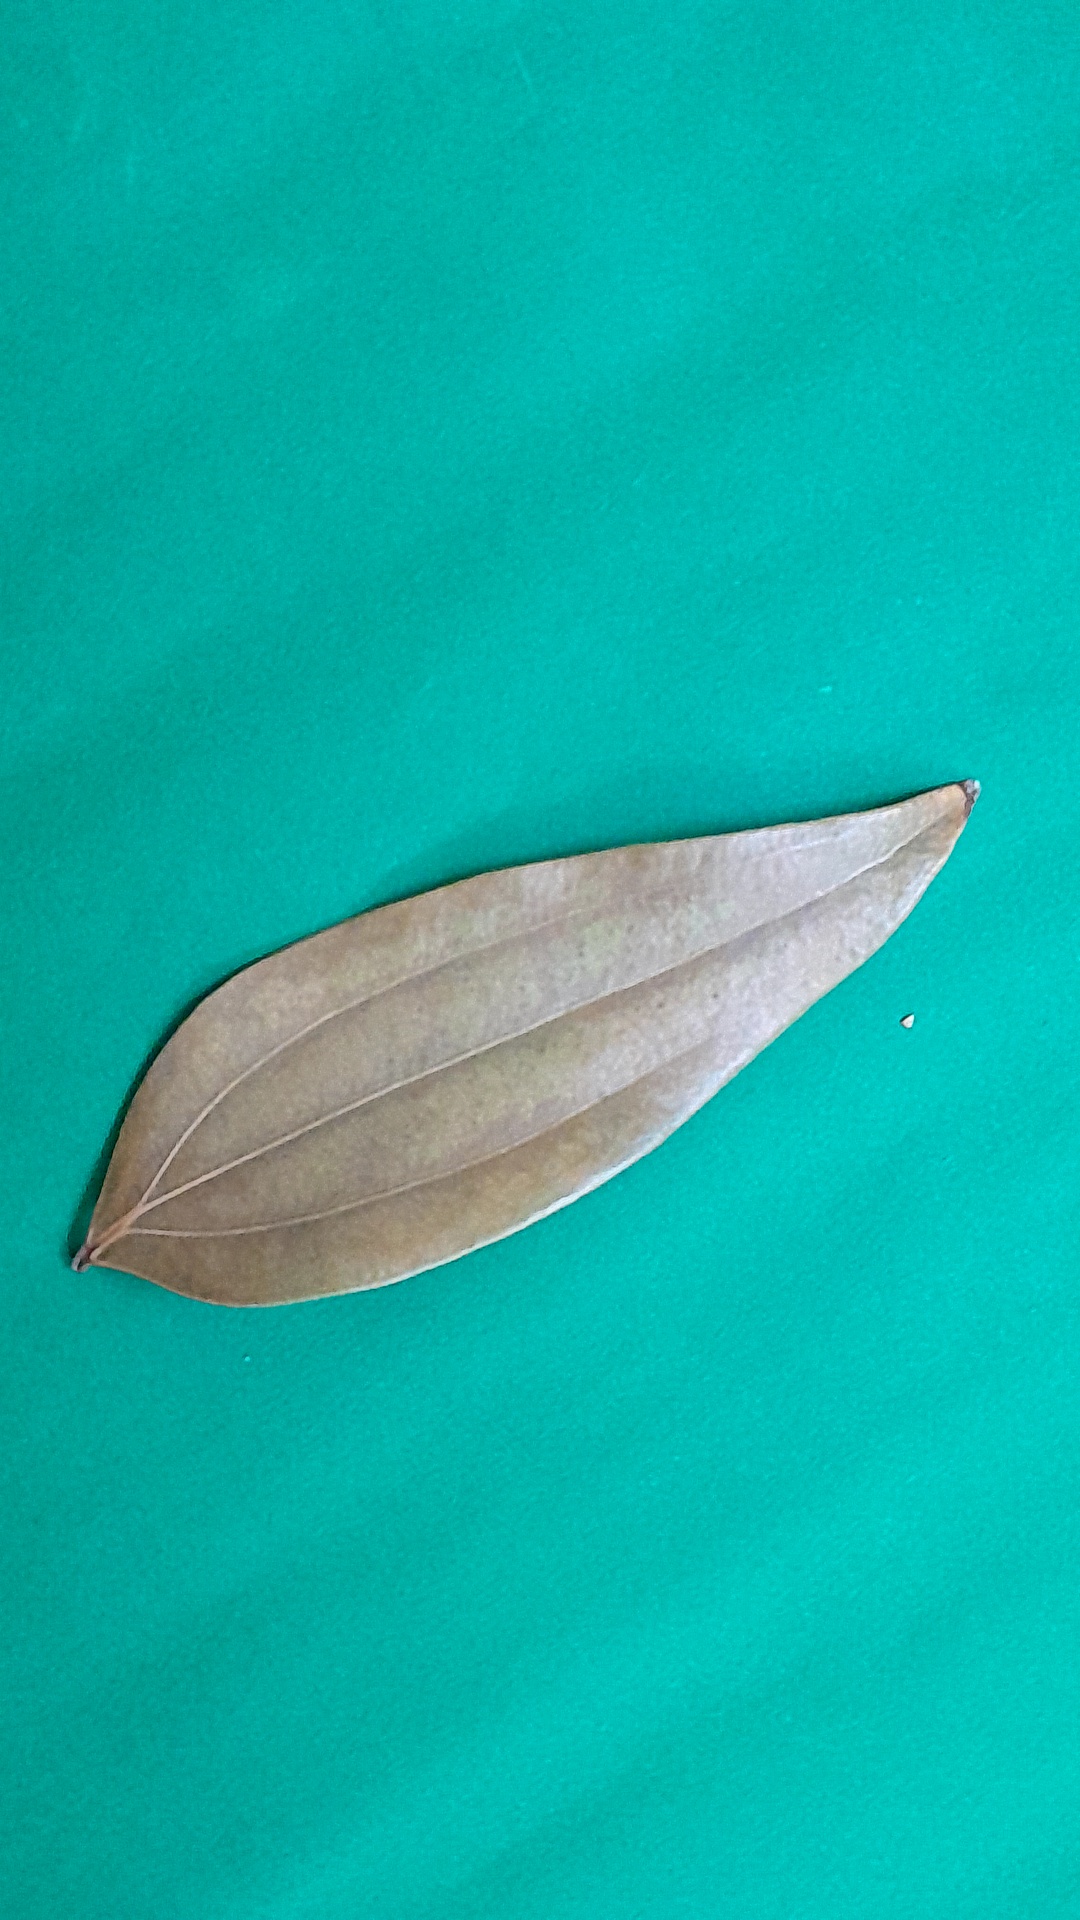
Label: Dry Leaf